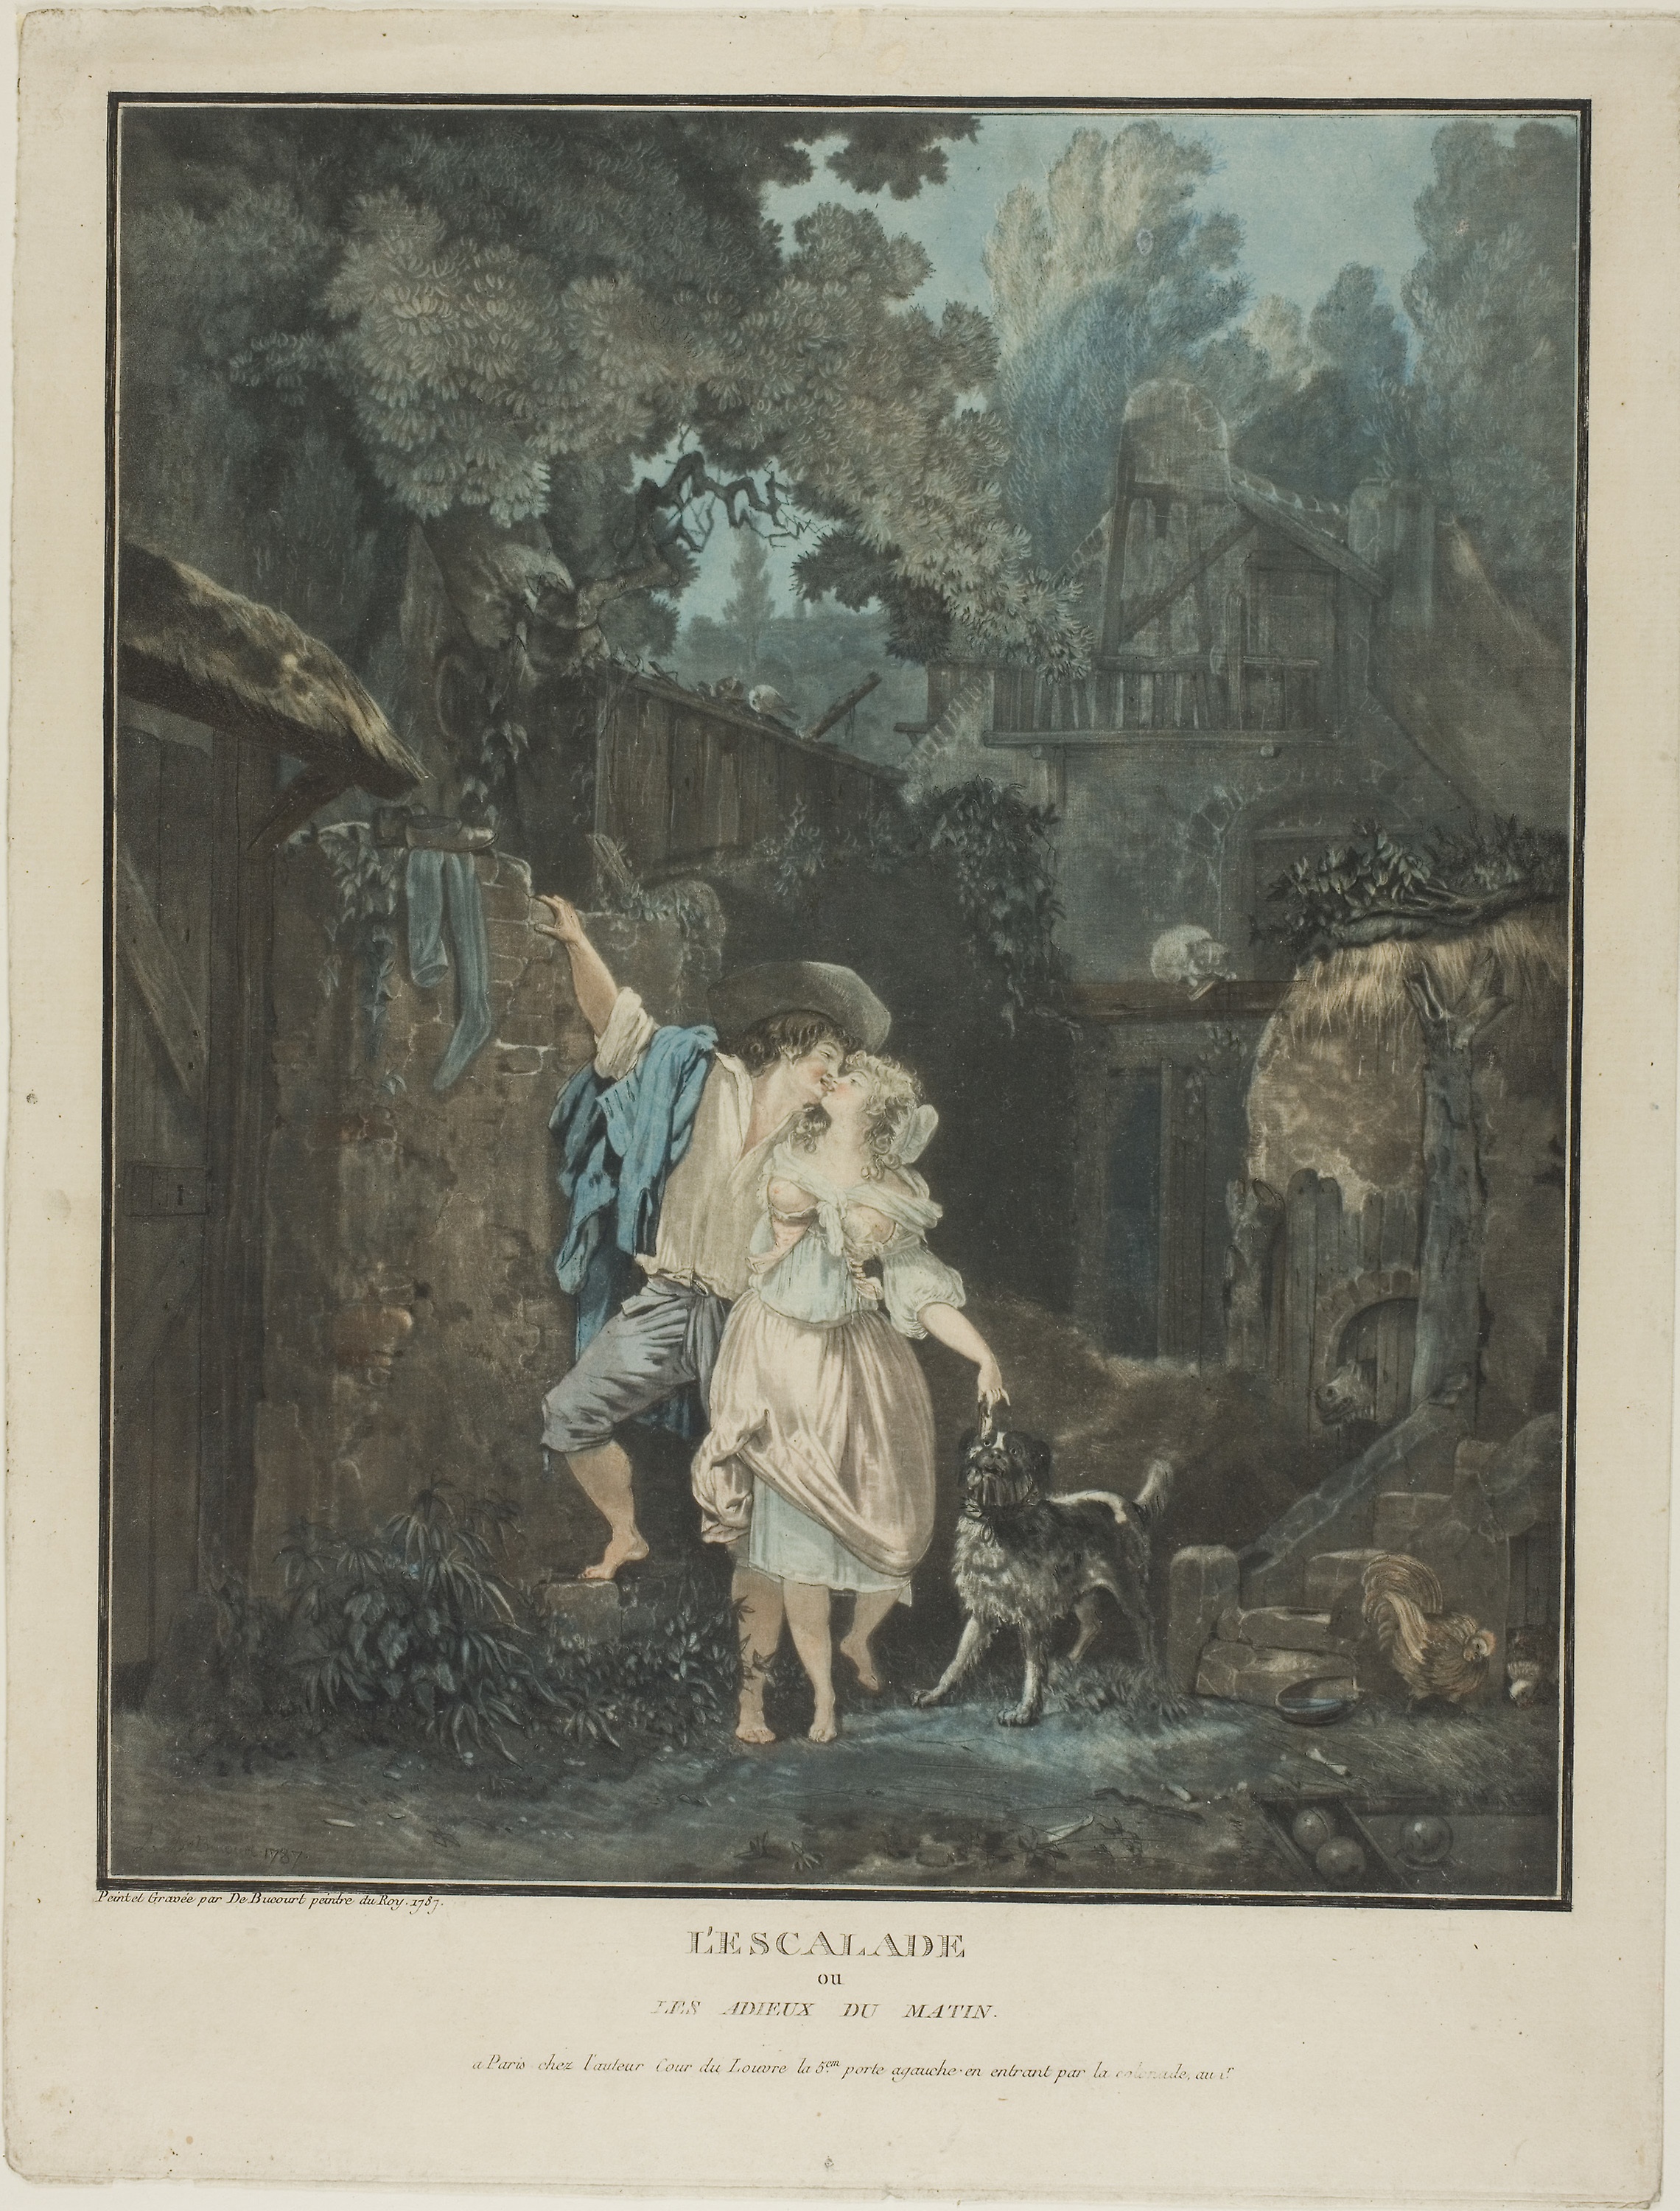
picture frame, painting, art, stock photography